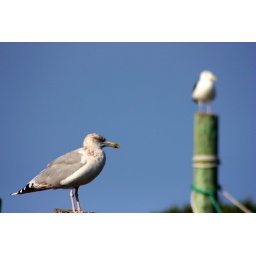
Seagull sitting on a mooring in Hatteras Harbor waiting for the fishing boats to come in for the day....